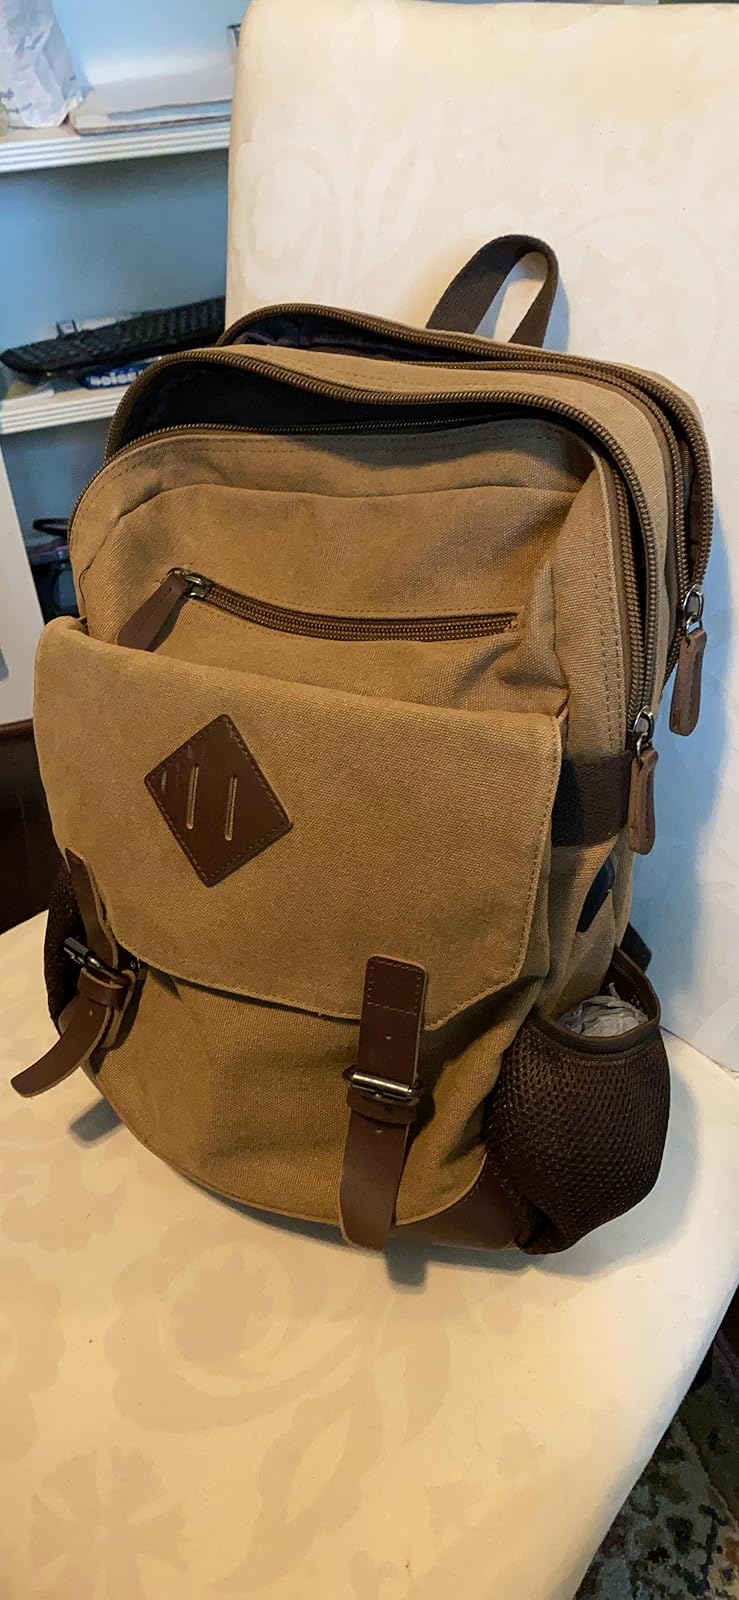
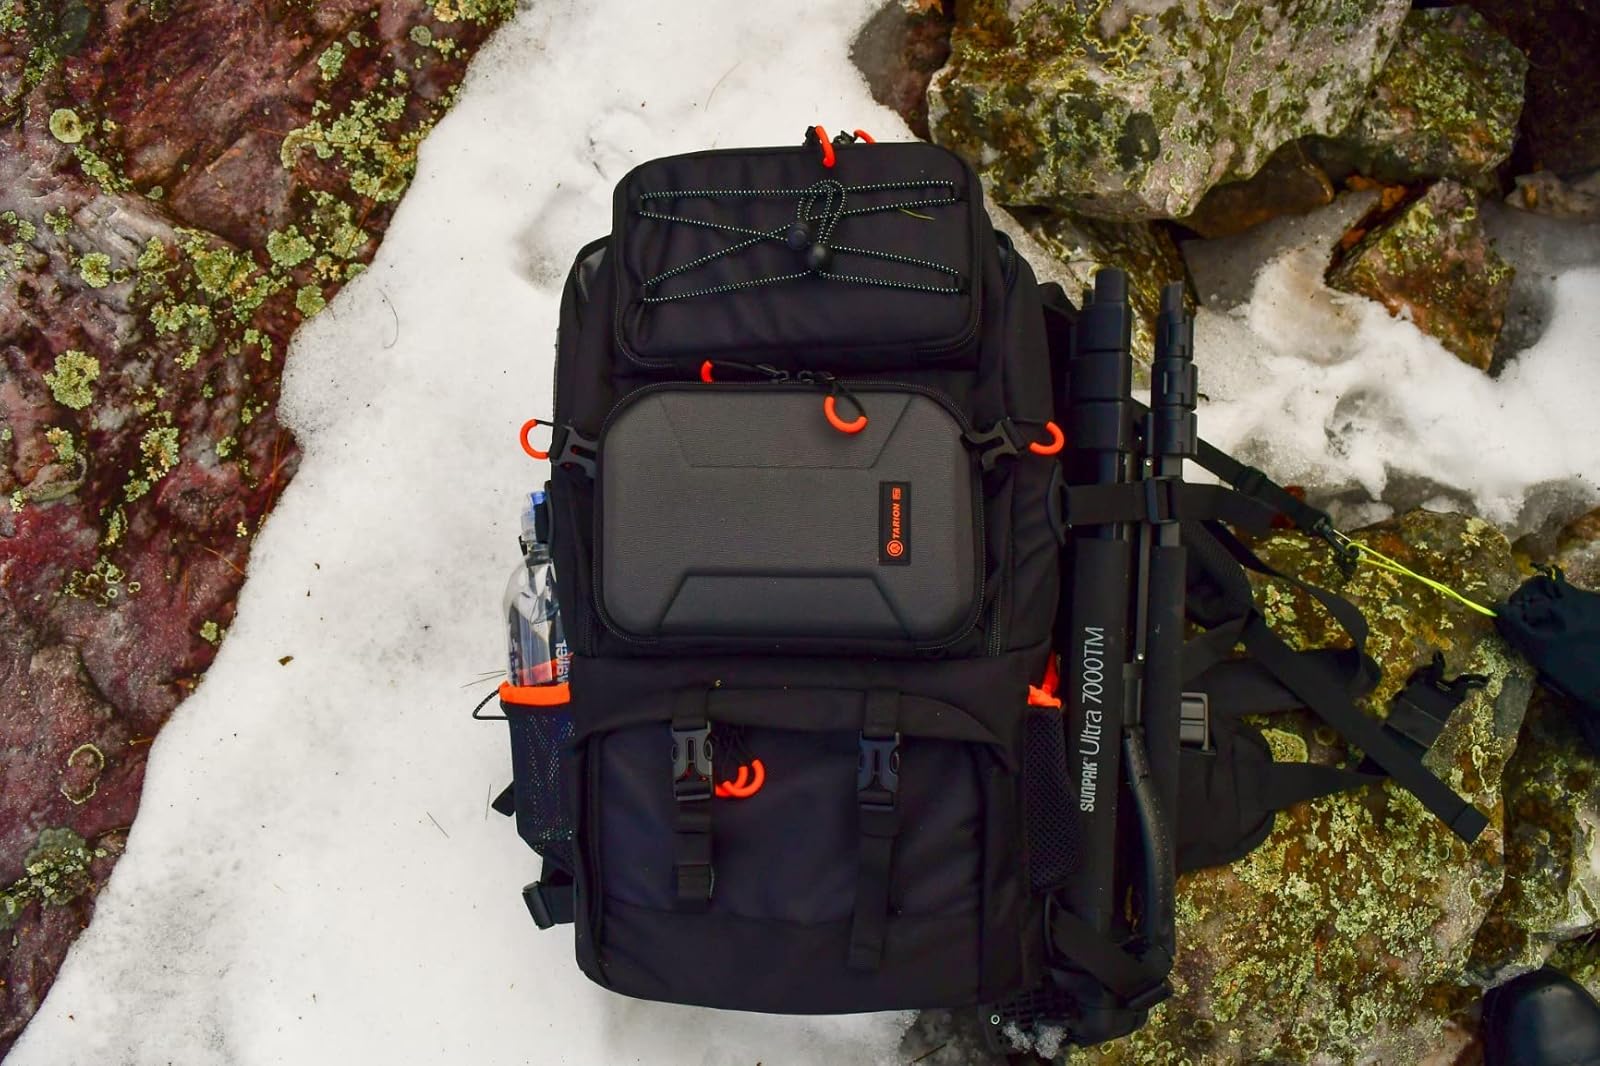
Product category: bag
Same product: no